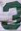
Number: 3